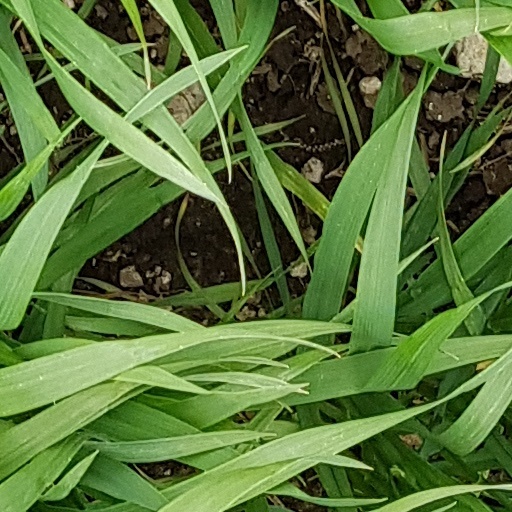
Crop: wheat